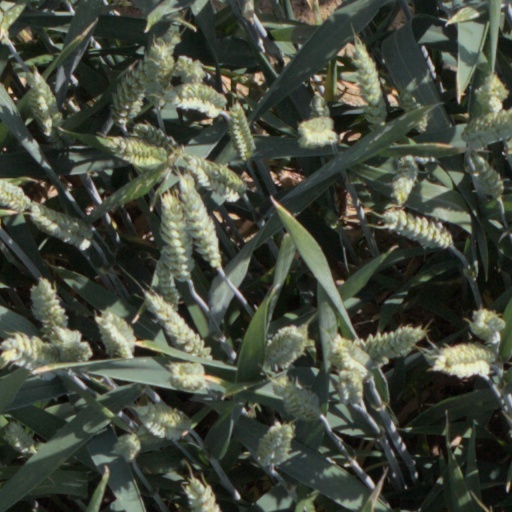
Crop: wheat